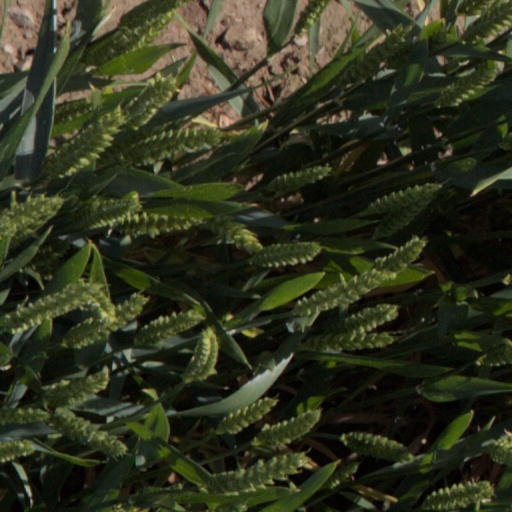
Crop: wheat